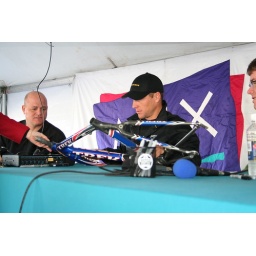
Lance signing the bike frame that was cracked when Jimmy got hit by a truck